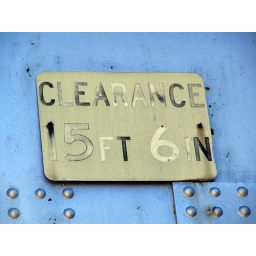
1st ave. under the train bridge in downtown Nashville.